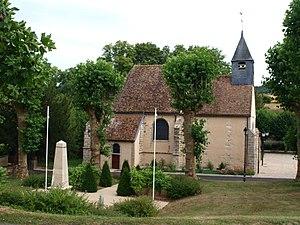
Paron (Yonne, France)